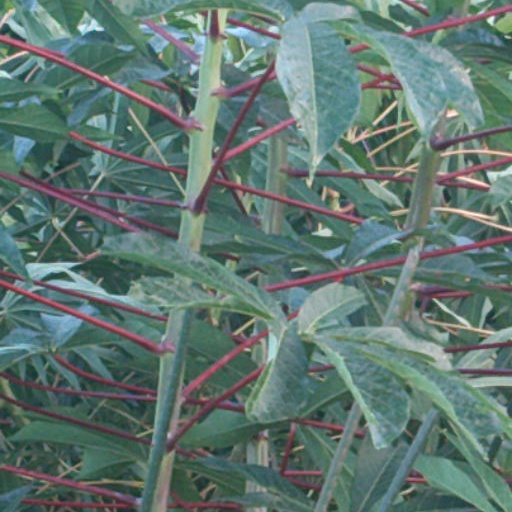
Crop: cassava